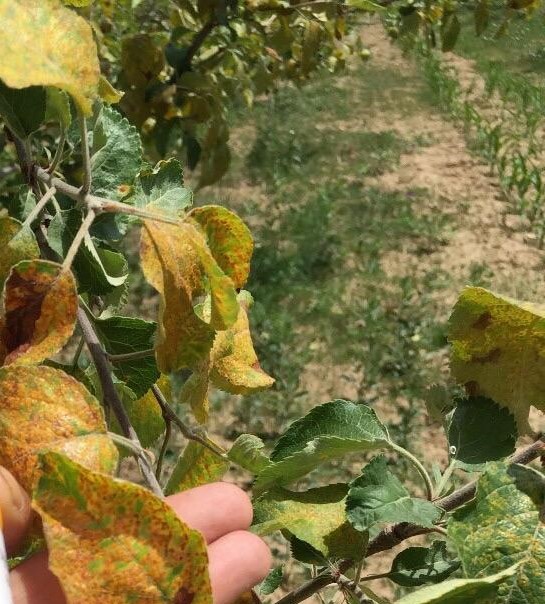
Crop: blueberry
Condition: rust